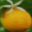
Label: orange